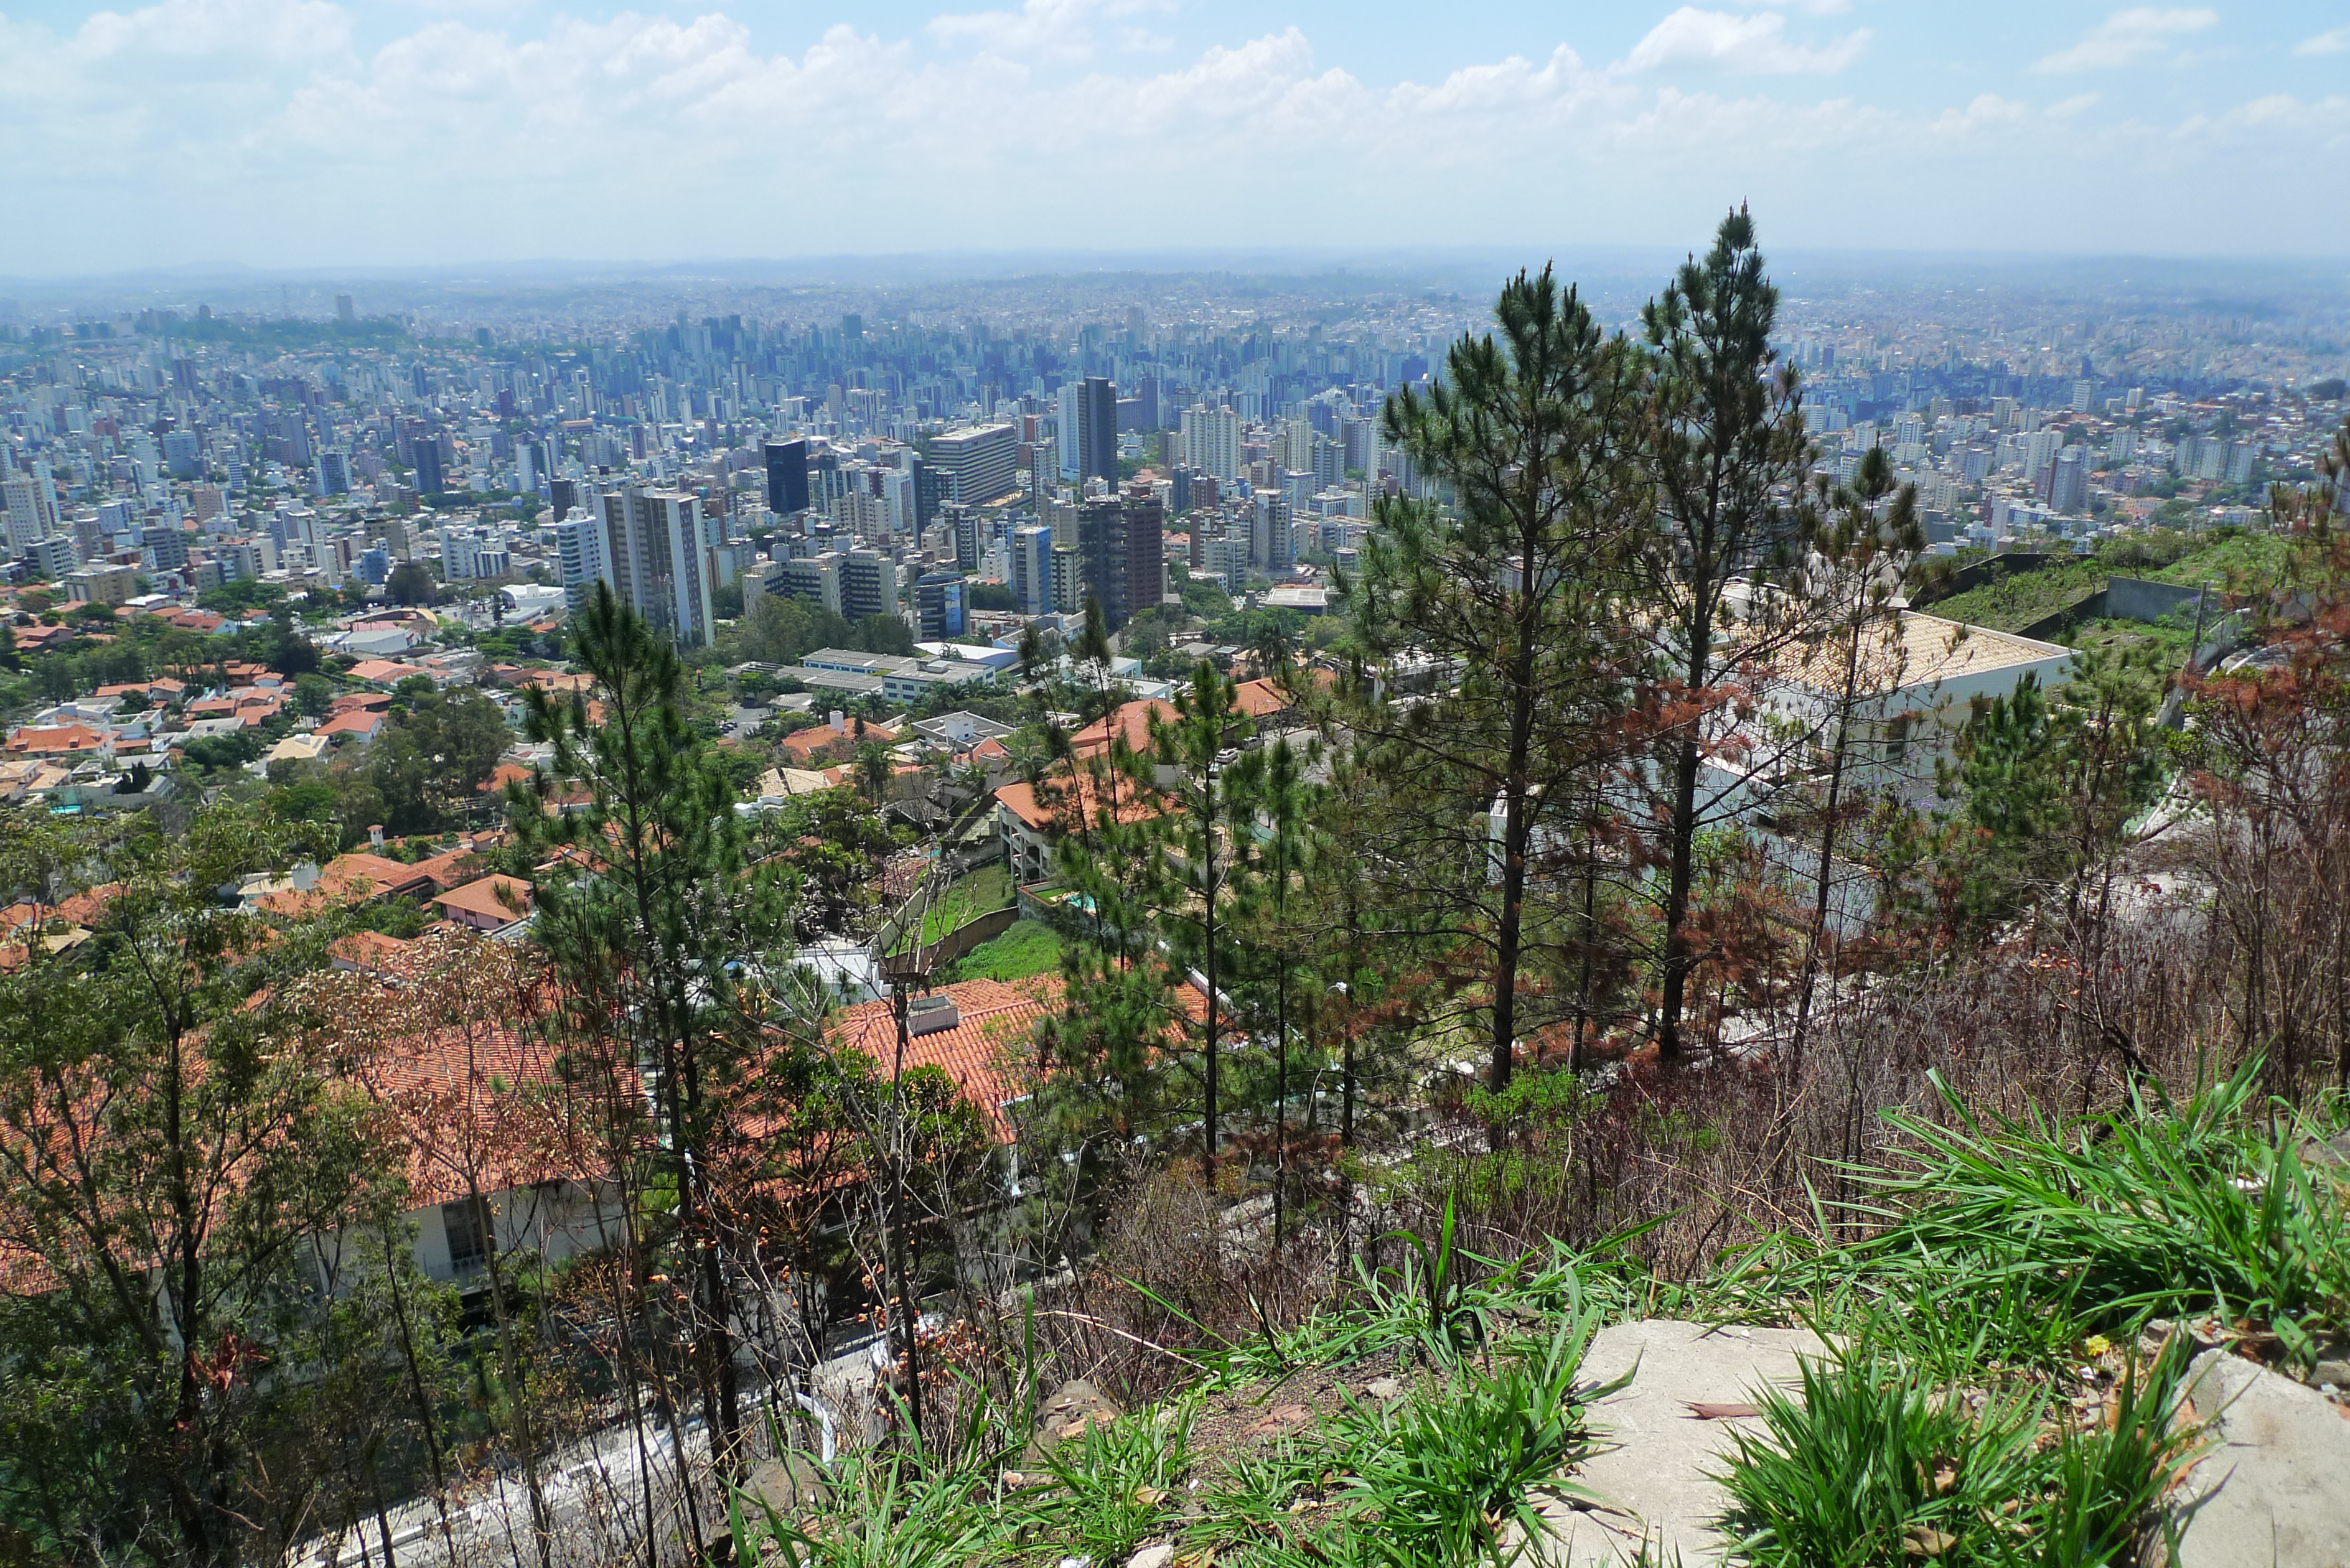
landscape, mountain, trail, flower, panorama, catholic, brazil, ecosystem, brasilien, horizonte, minas, gerais, belo, aerial photography, residential area